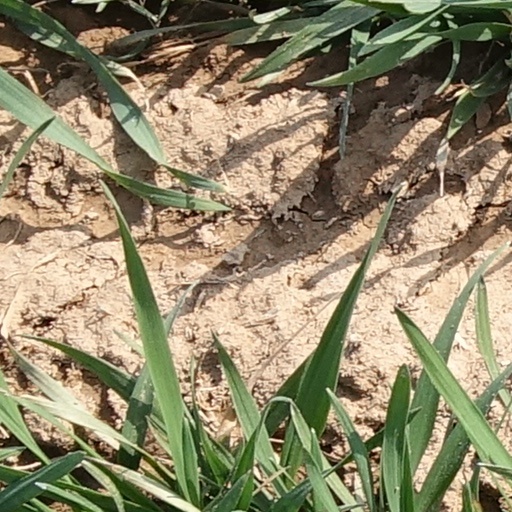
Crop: wheat